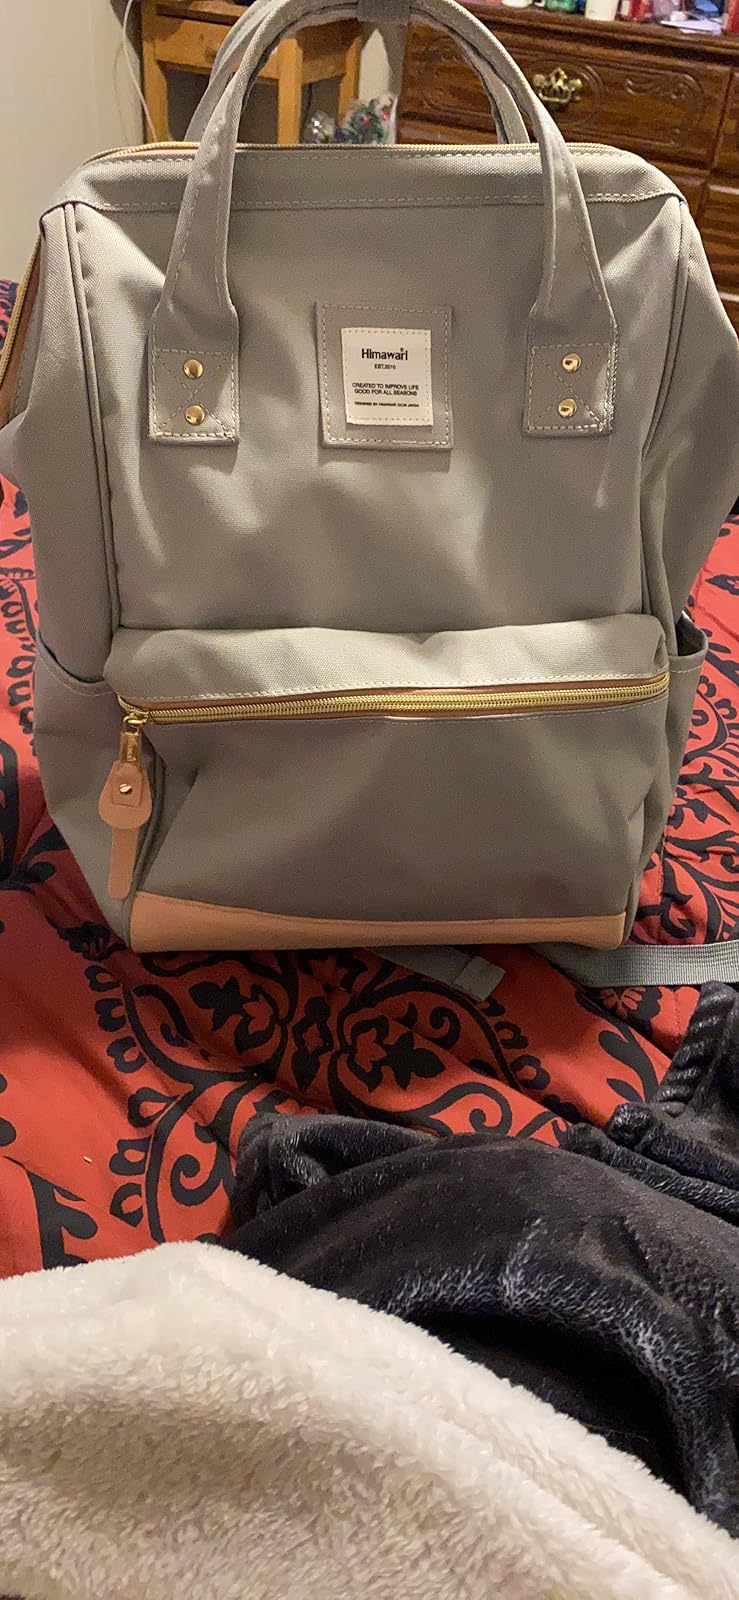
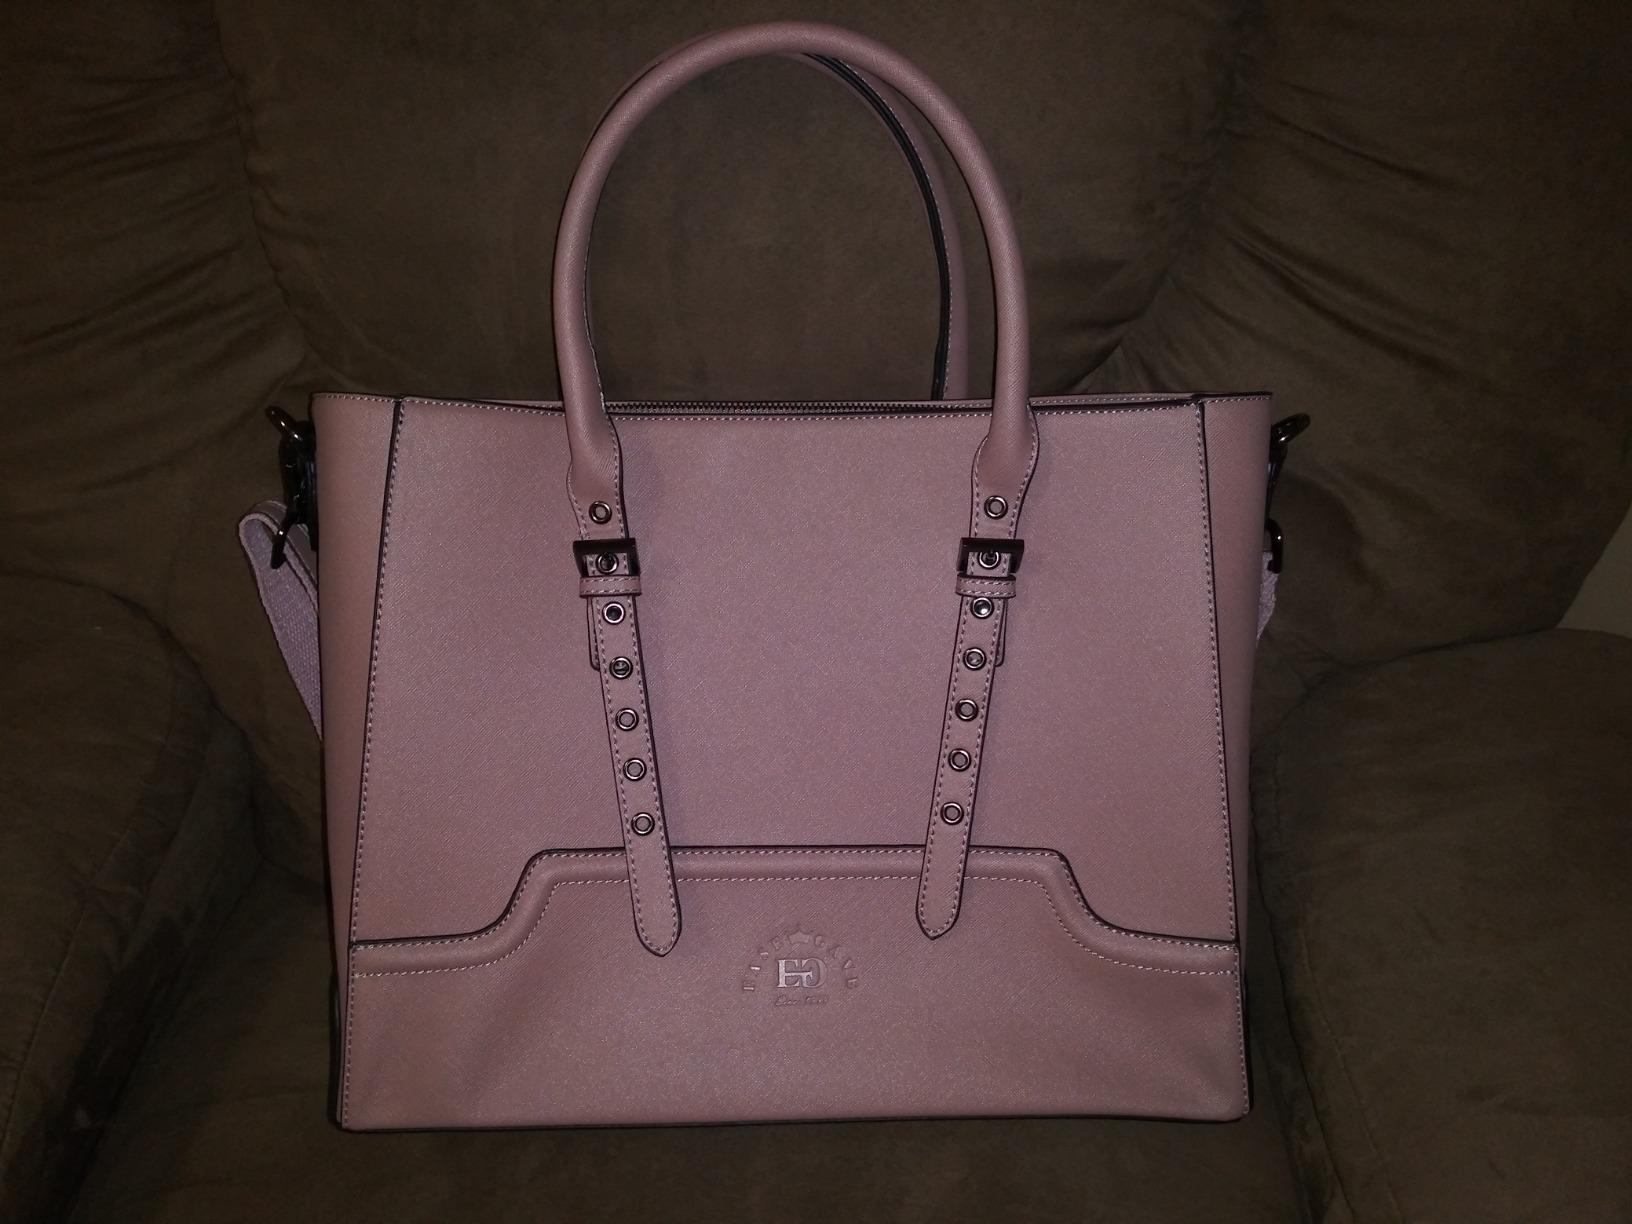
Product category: bag
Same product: no